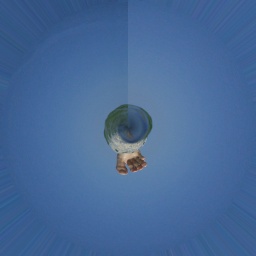
when swimming in the ocean here, all there is is water and sky, and a lone sculptor's foot